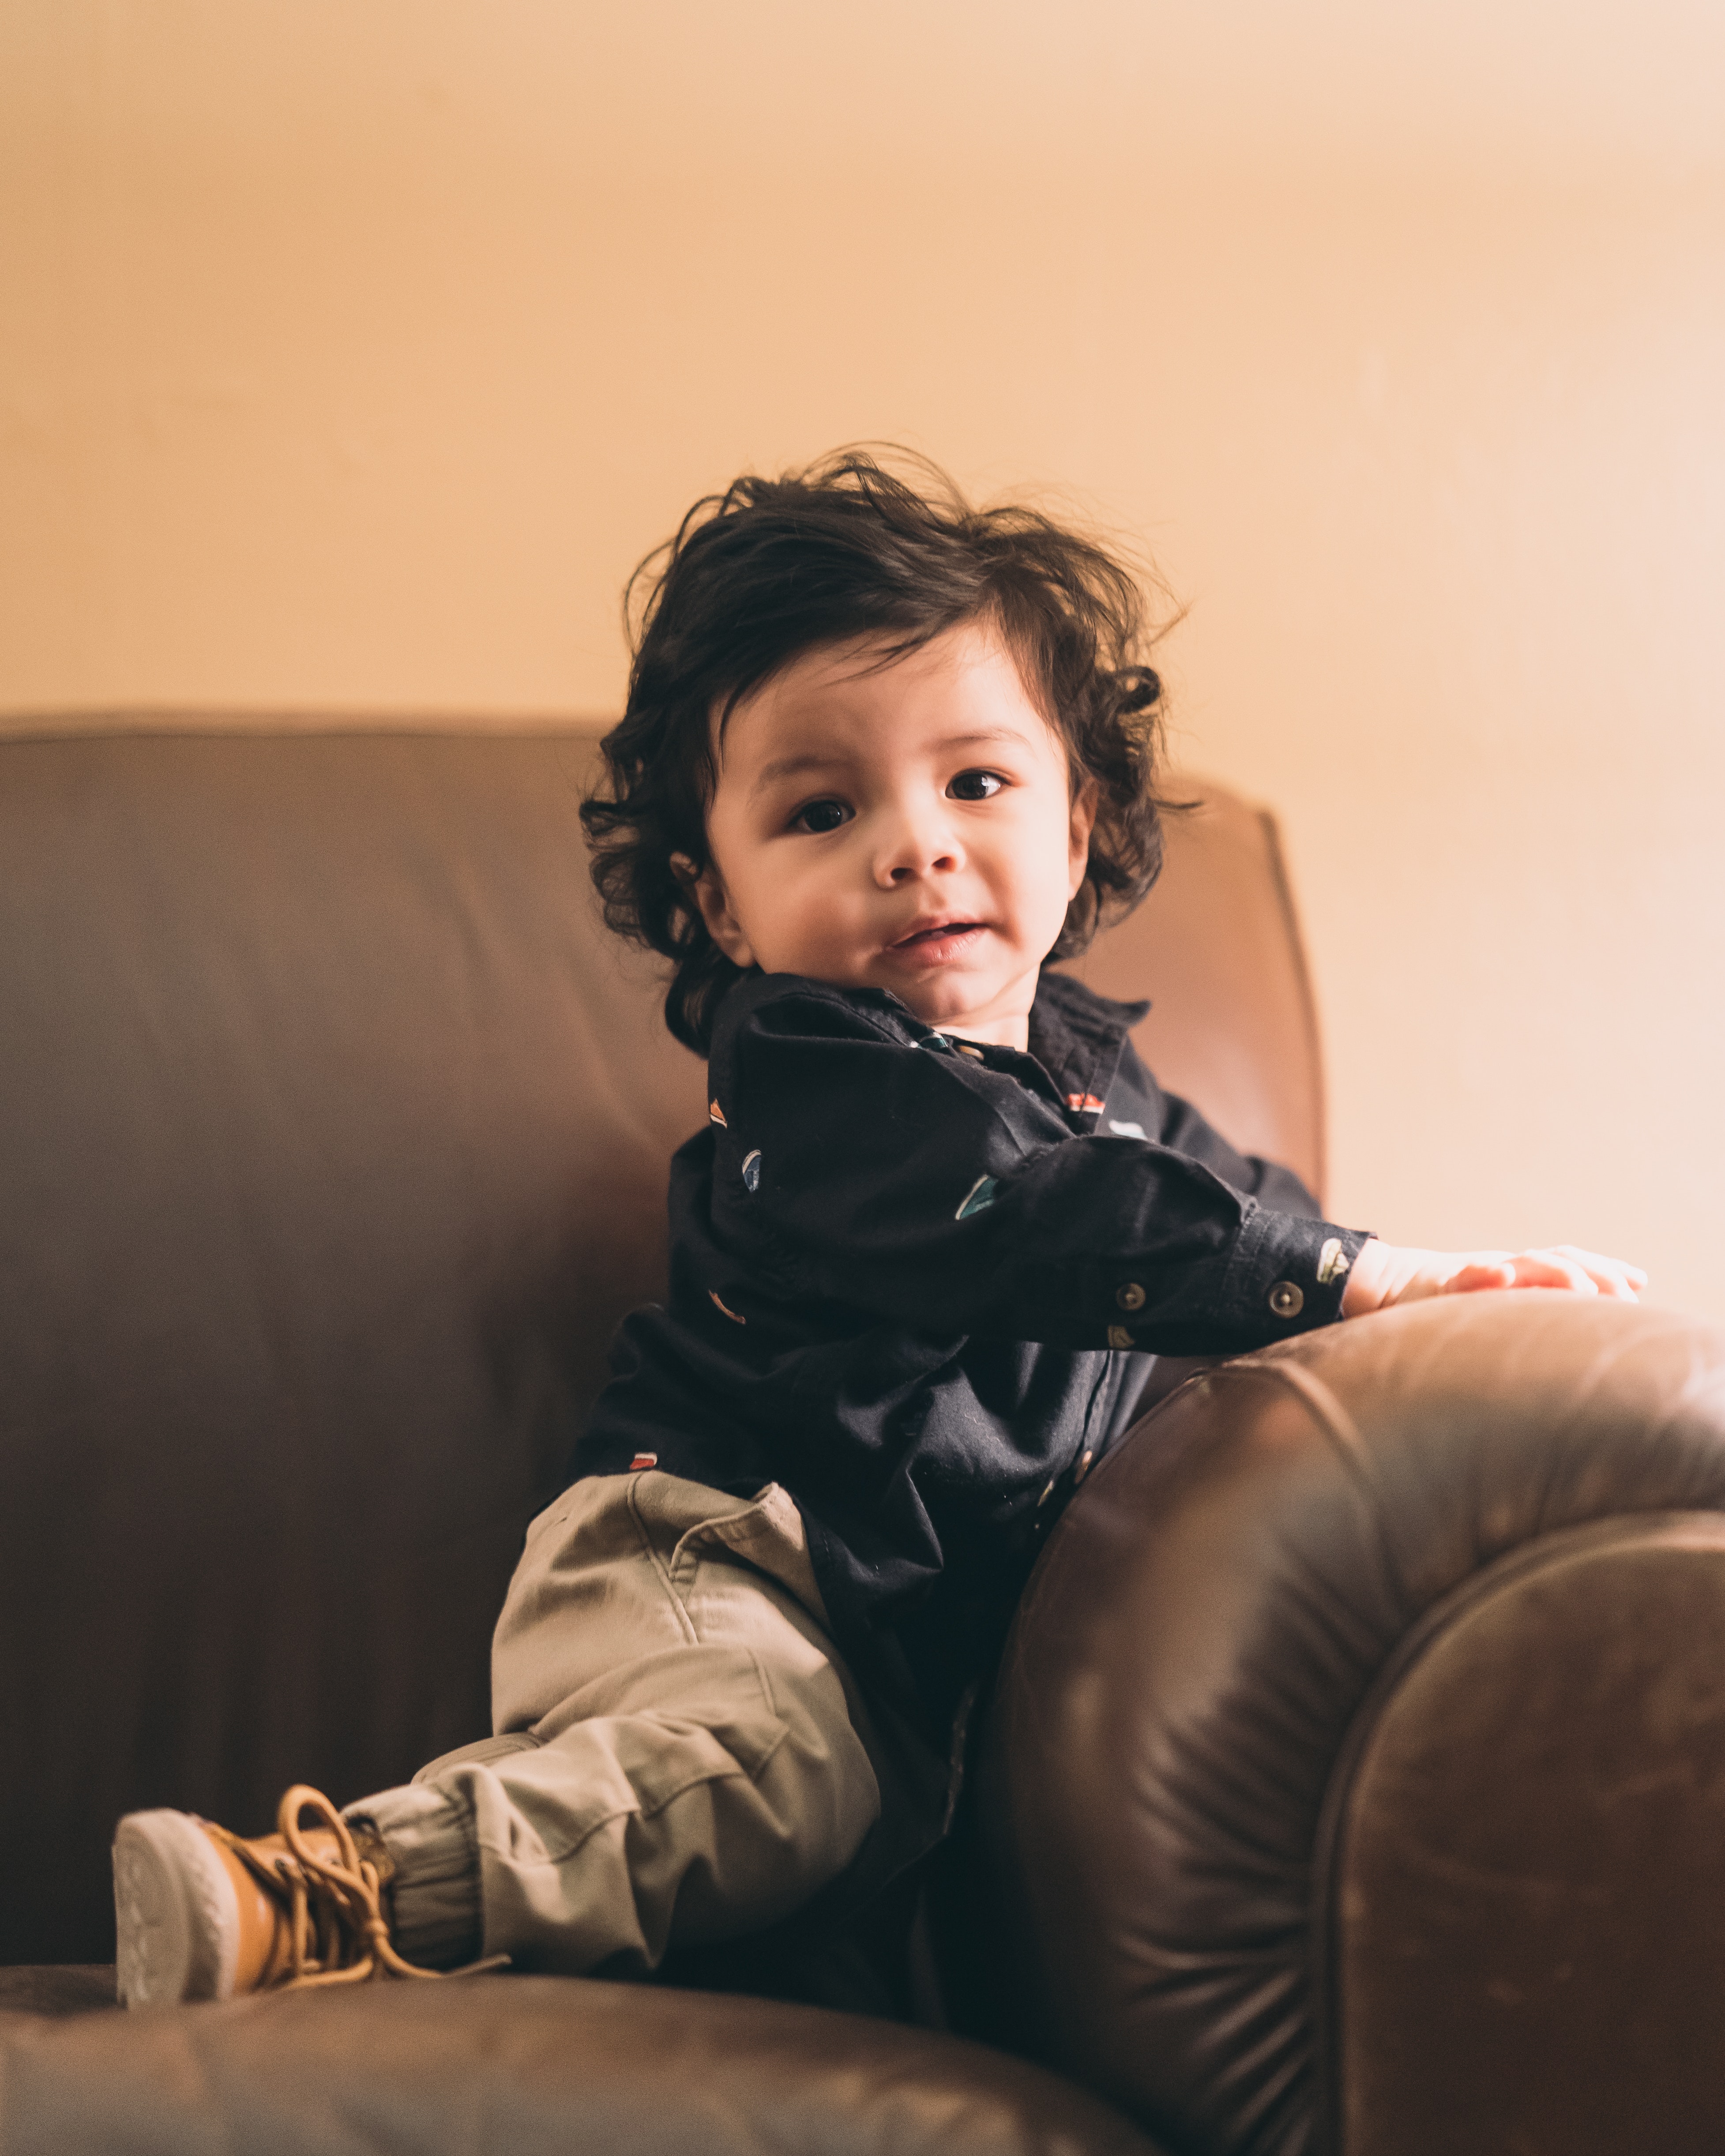
face, child, sitting, skin, cheek, fun, eye, human, toddler, sky, smile, leg, photography, happy, vacation, stock photography, flash photography, portrait photography